Walter S. Schuyler

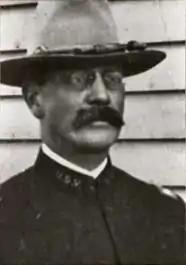
Schuyler during the Spanish–American War

Schuyler commanded Troop H, 5th Cavalry at Fort Sill, Oklahoma, from October, 1890 to February 1893. From March to December 1893 he was on duty at the World's Columbian Exposition in Chicago. He commanded his troop at Fort Sam Houston, Texas, from February 1894 to December 1895 and at Fort Ringgold, Texas, from January to September 1896. From October 1896 to April 1898, Schuyler was again assigned as professor of military science at Cornell University.